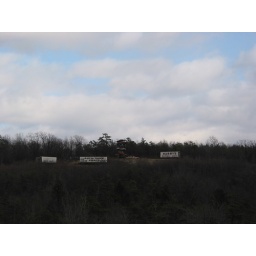
if you're ever in NE PA on I-81 near w. hazelton, check out the pick-up truck totem pole